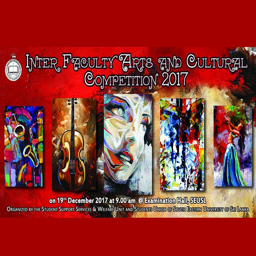
chemical industry business secured the first place